Thomas Hammock

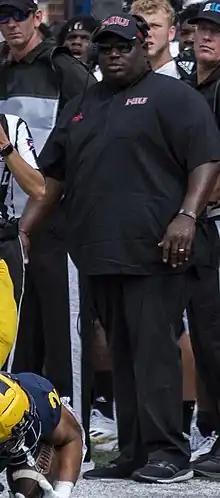
Hammock in 2021

Thomas Hammock (born July 7, 1981) is the head football coach at Northern Illinois University (NIU). Prior to returning to his alma mater in January 2019, he served as the running backs coach for the Baltimore Ravens of the National Football League (NFL) for five seasons from 2014 to 2018.